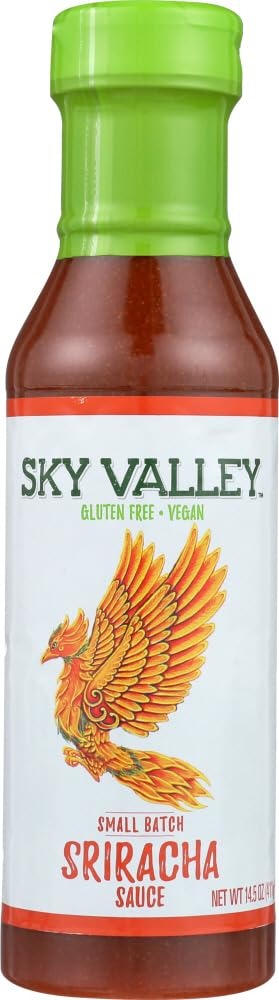
Item Name: Sky Valley - Sauce Sv Sriracha - Case of 6-14.5 Fz
Bullet Point 1: Gluten Free
Bullet Point 2: Yeast Free
Product Description: Sky valley - sauce sv sriracha - case of 6 - 14.5 fzcountry of origin : united statesis gluten free : yesis vegan : yesis wheat free : yesis yeast free : yessize : 14.5 fzpack of : 6selling unit : caseingredients : cayenne pepper puree;cayenne peppers;salt;vinegar;water;organic cane sugar;red jalapeno puree;red jalapeno peppers;citric acid;organic distilled vinegar;organic dried garlic;cayenne pepper powder;xanthan gum
Value: 87.0
Unit: Ounce

Price: 34.945